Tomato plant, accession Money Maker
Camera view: vertical (180 deg); turntable rotation: 330 degrees
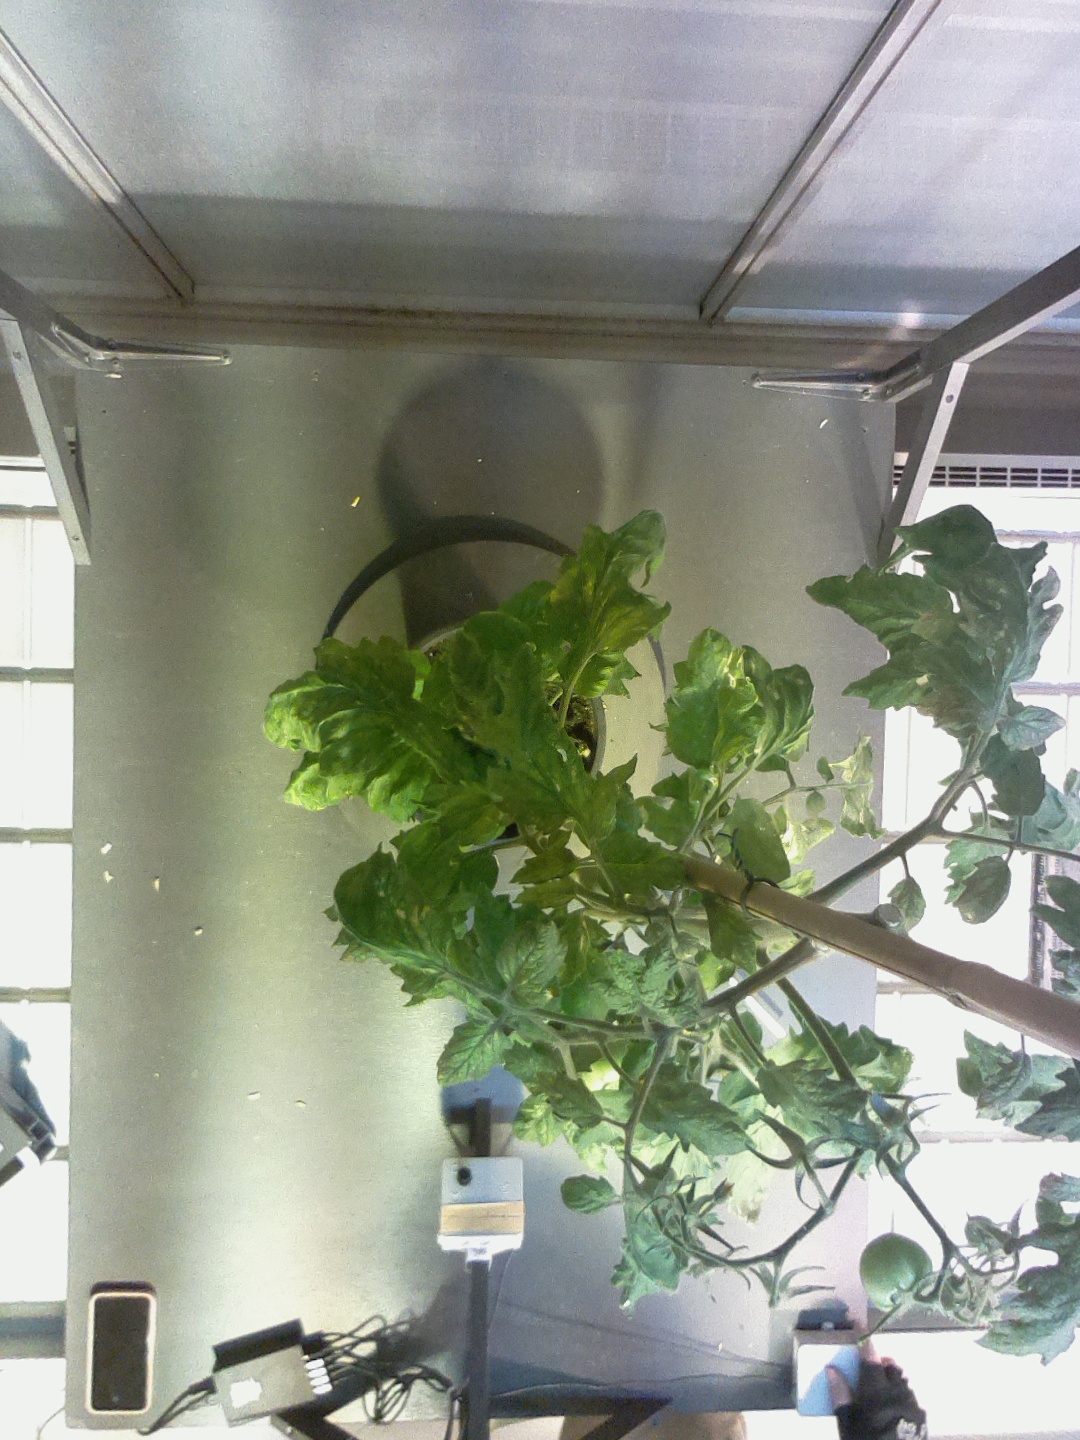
BBCH growth stage 73: 30%-40% of final fruit size